Robert Harrild

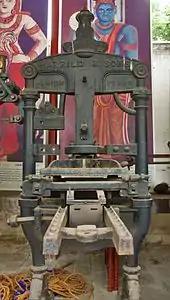
Albion press manufactured by Harrild & Sons

During this period he published and printed a number of books, some copies of which are in the Bodleian Library at Oxford University.